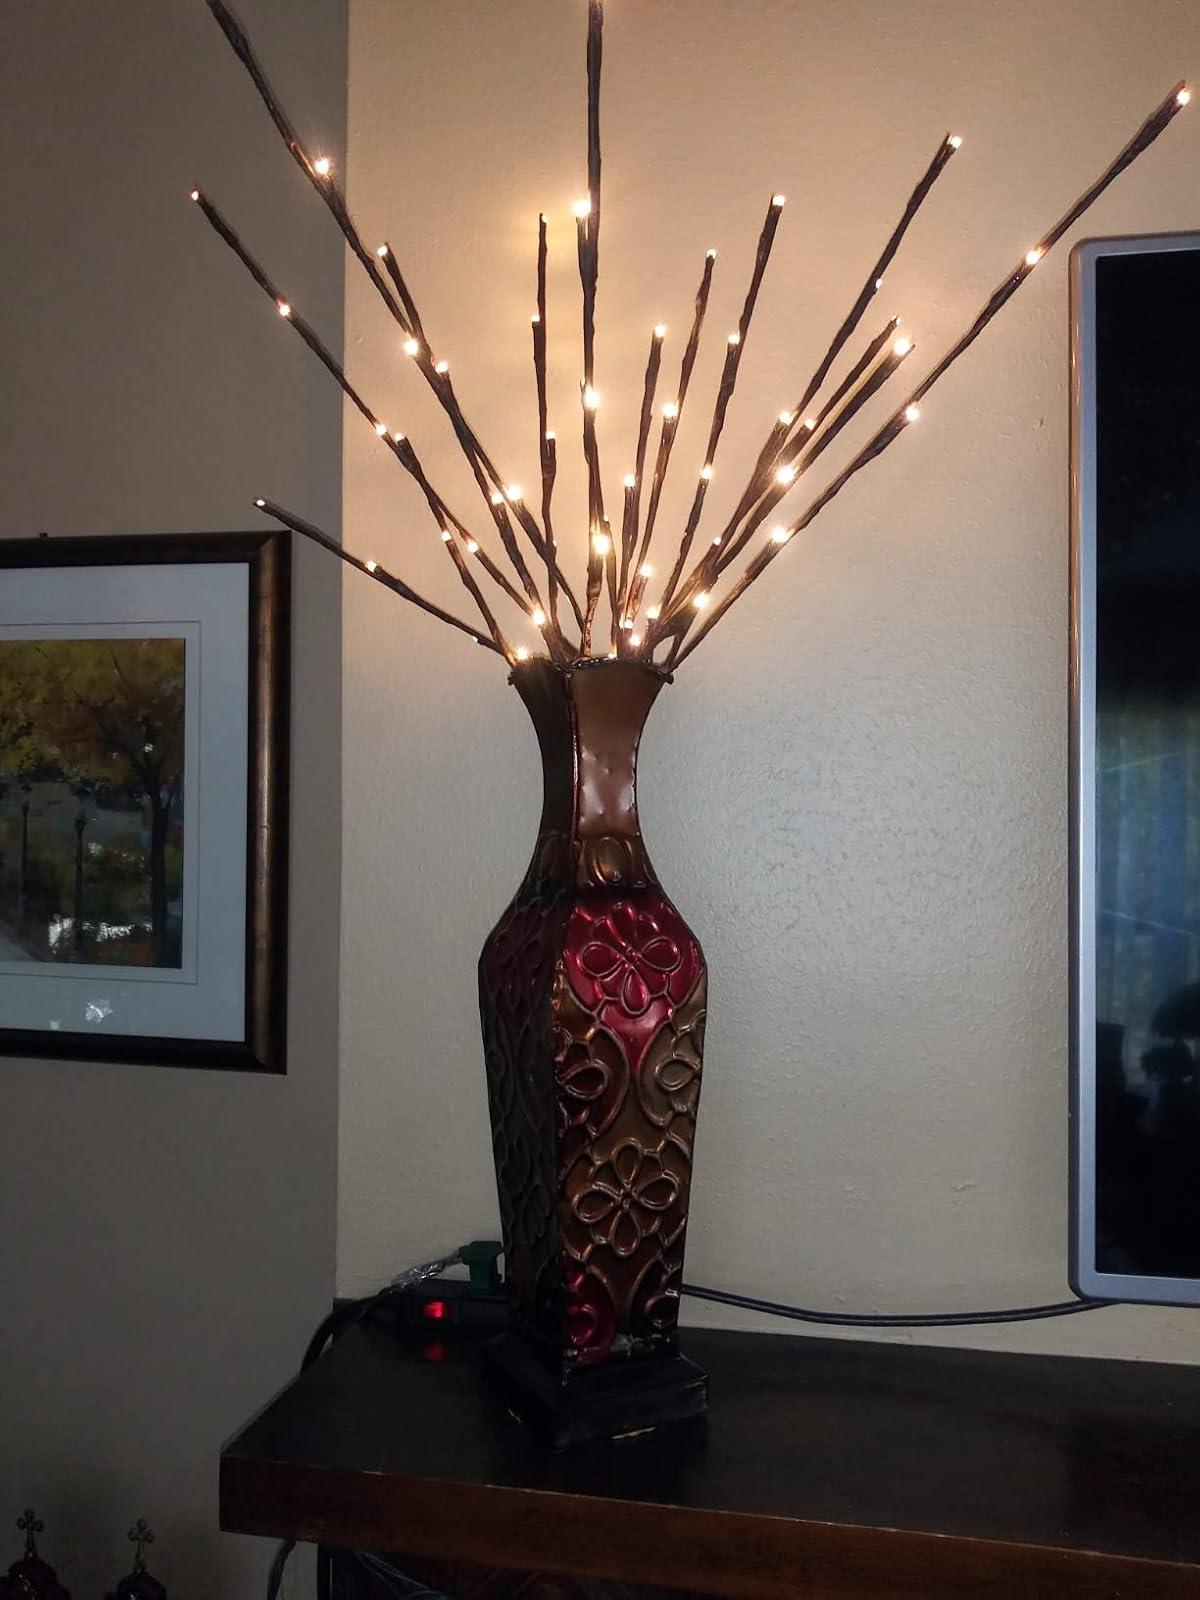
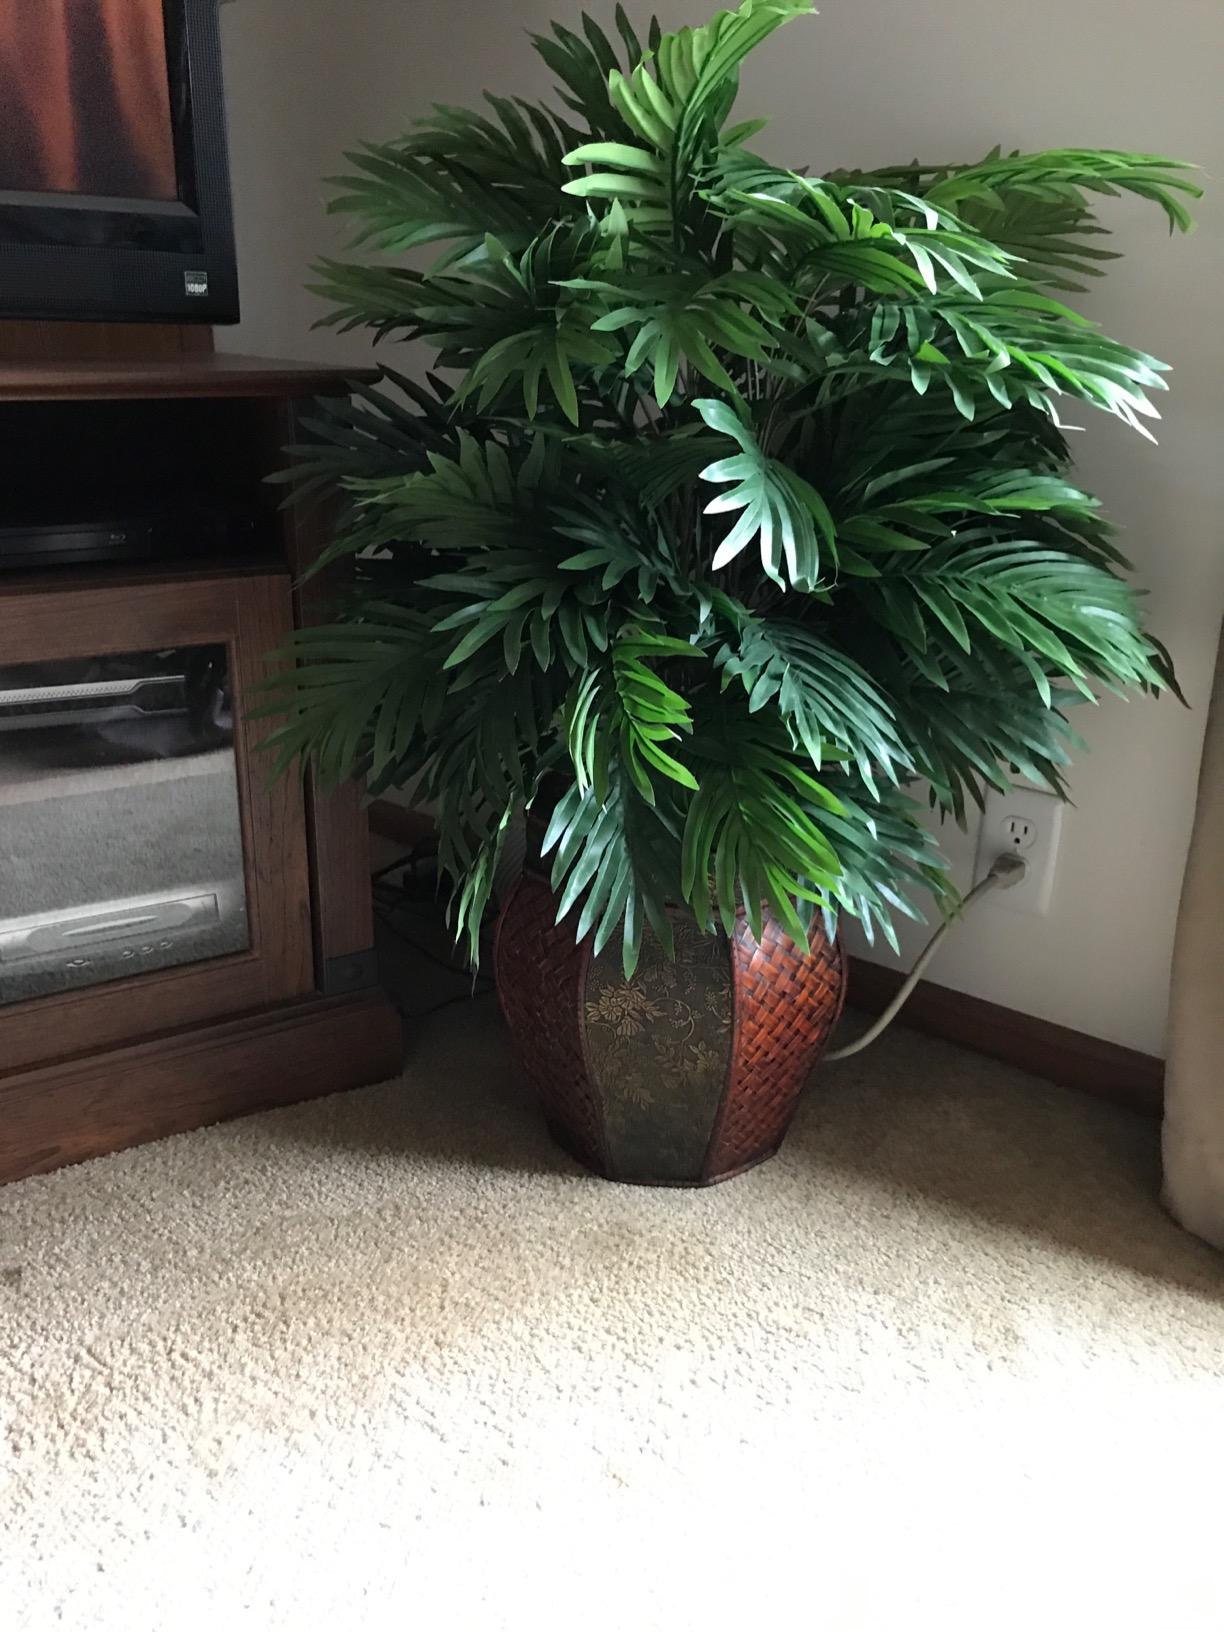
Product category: vase
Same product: no